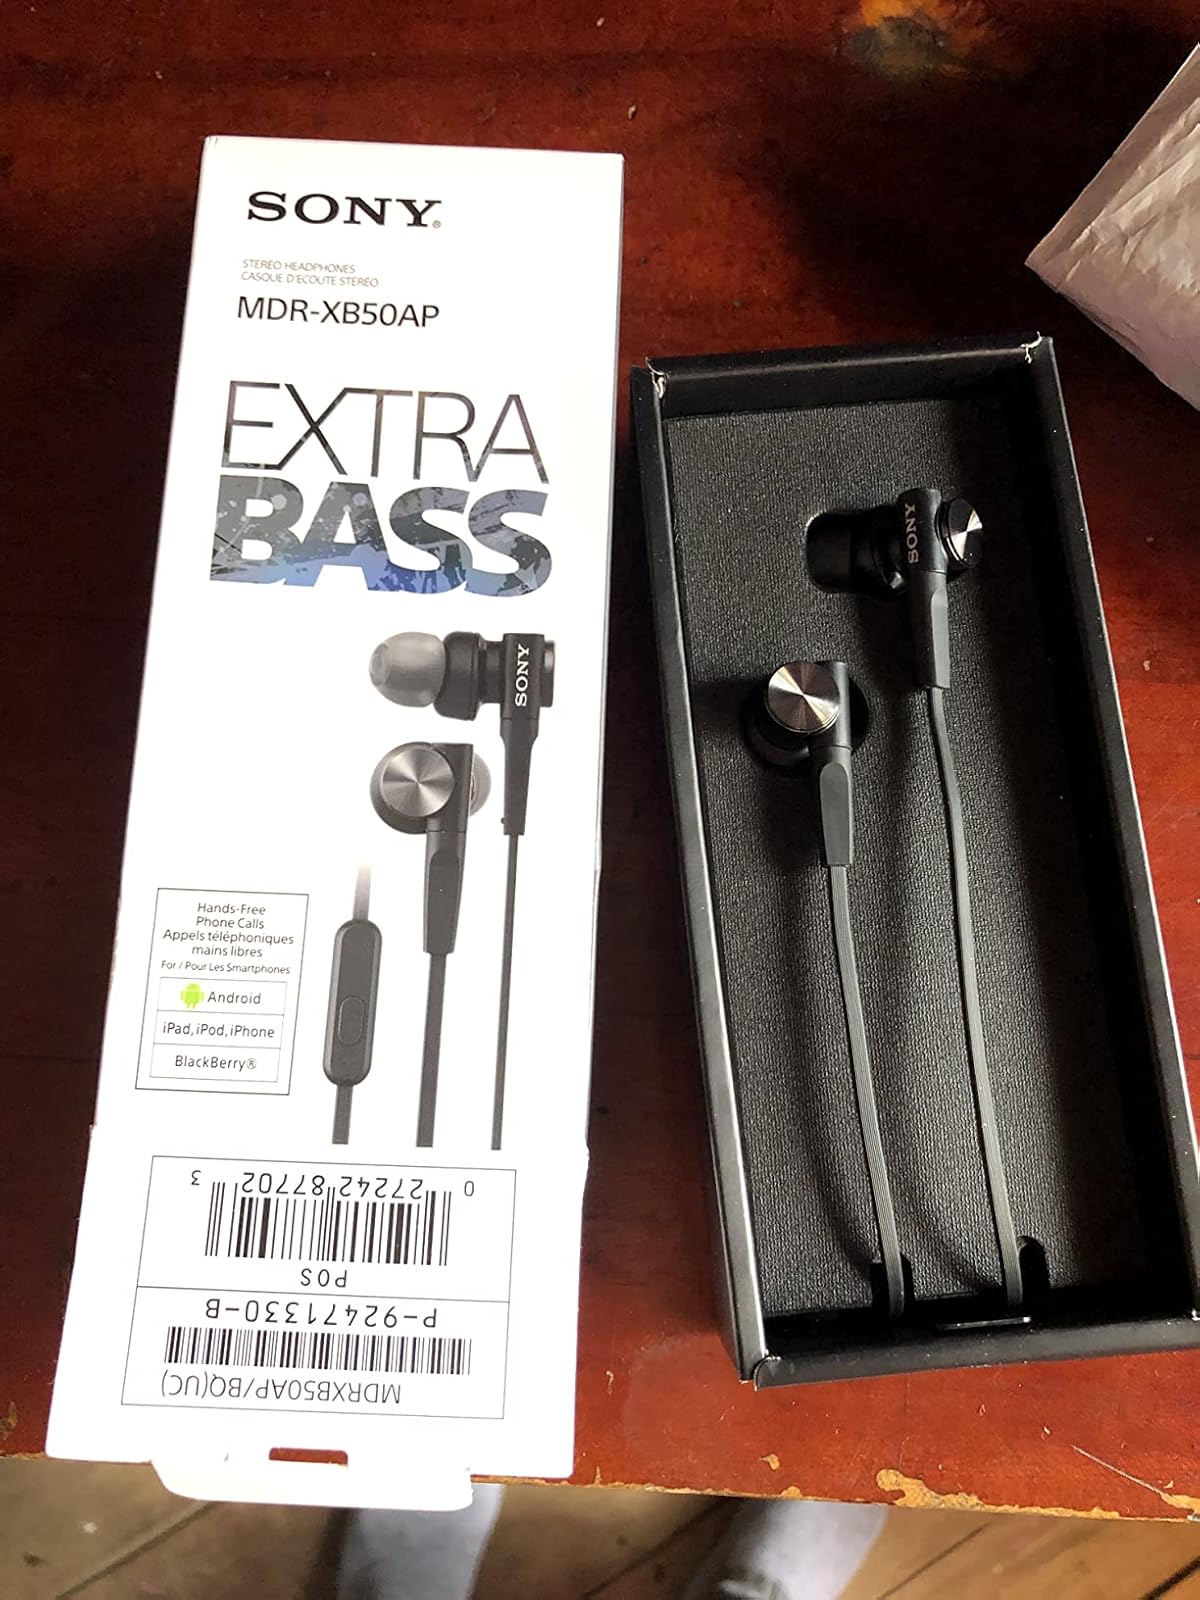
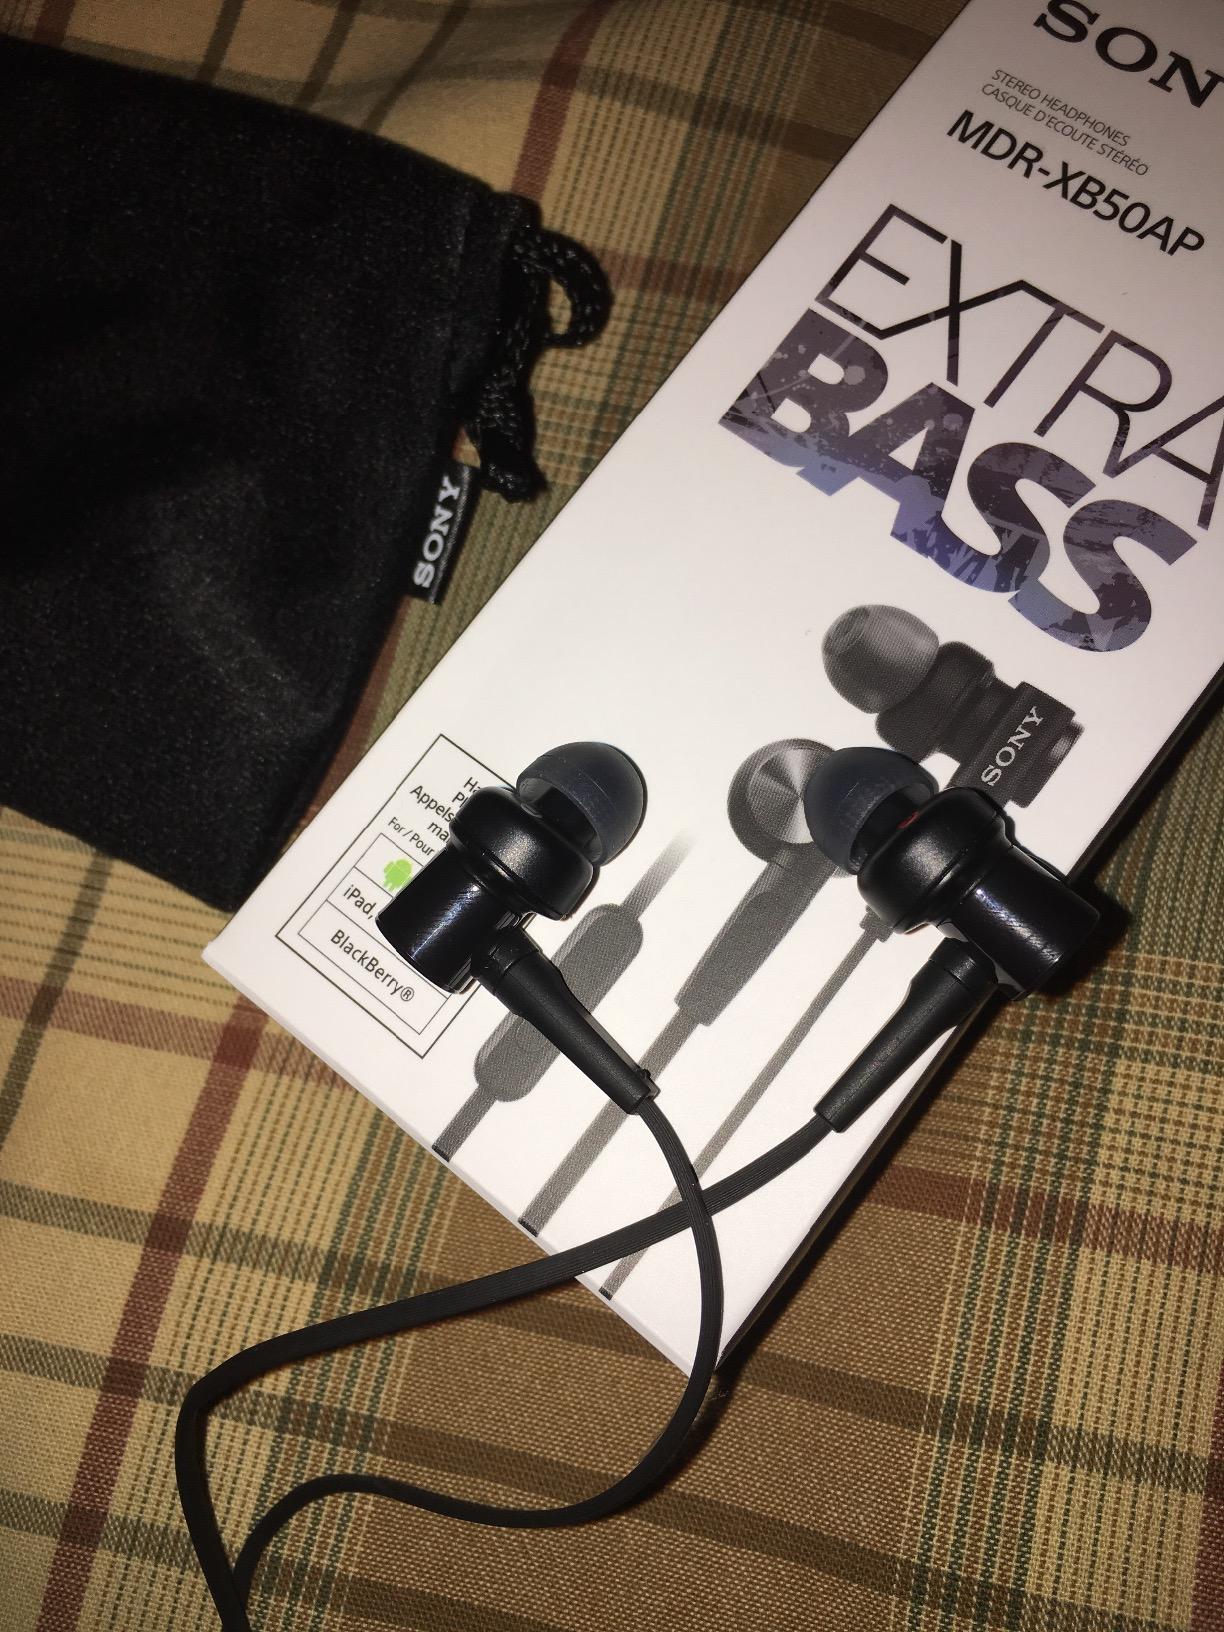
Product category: headphones
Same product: yes